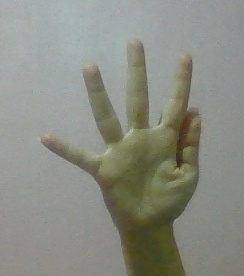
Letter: sheen